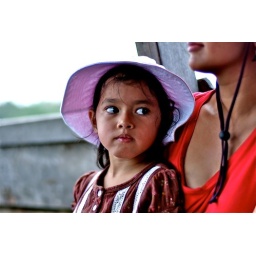
She is such a sweet lovely little girl we met in the same bump boat returning to Singapore.